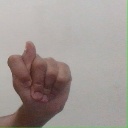
अक्षर: ट